Saint Clement's Church (Philadelphia)

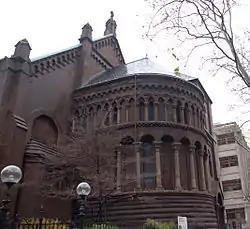

Saint Clement's Church is an historic Anglo-Catholic parish in Logan Square, Center City, Philadelphia. It is part of the Episcopal Diocese of Pennsylvania. The church, designed by architect John Notman, was built in 1856. It originally incorporated a spire more than tall; this was found to be too heavy for the foundation and was removed in 1869. In 1929, the church building, which includes the parish house and rectory, and weighs , was lifted onto steel rollers and moved west to allow for the widening of 20th Street. On November 20, 1970, Saint Clement's Church was listed on the National Register of Historic Places.